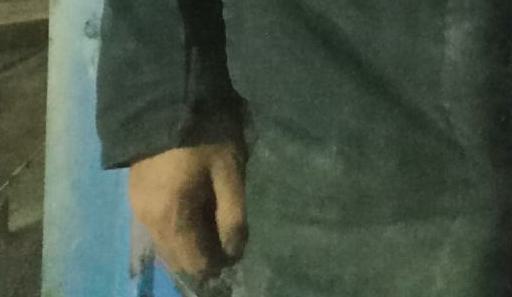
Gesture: no_gesture